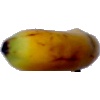
Label: Banana Lady Finger 1